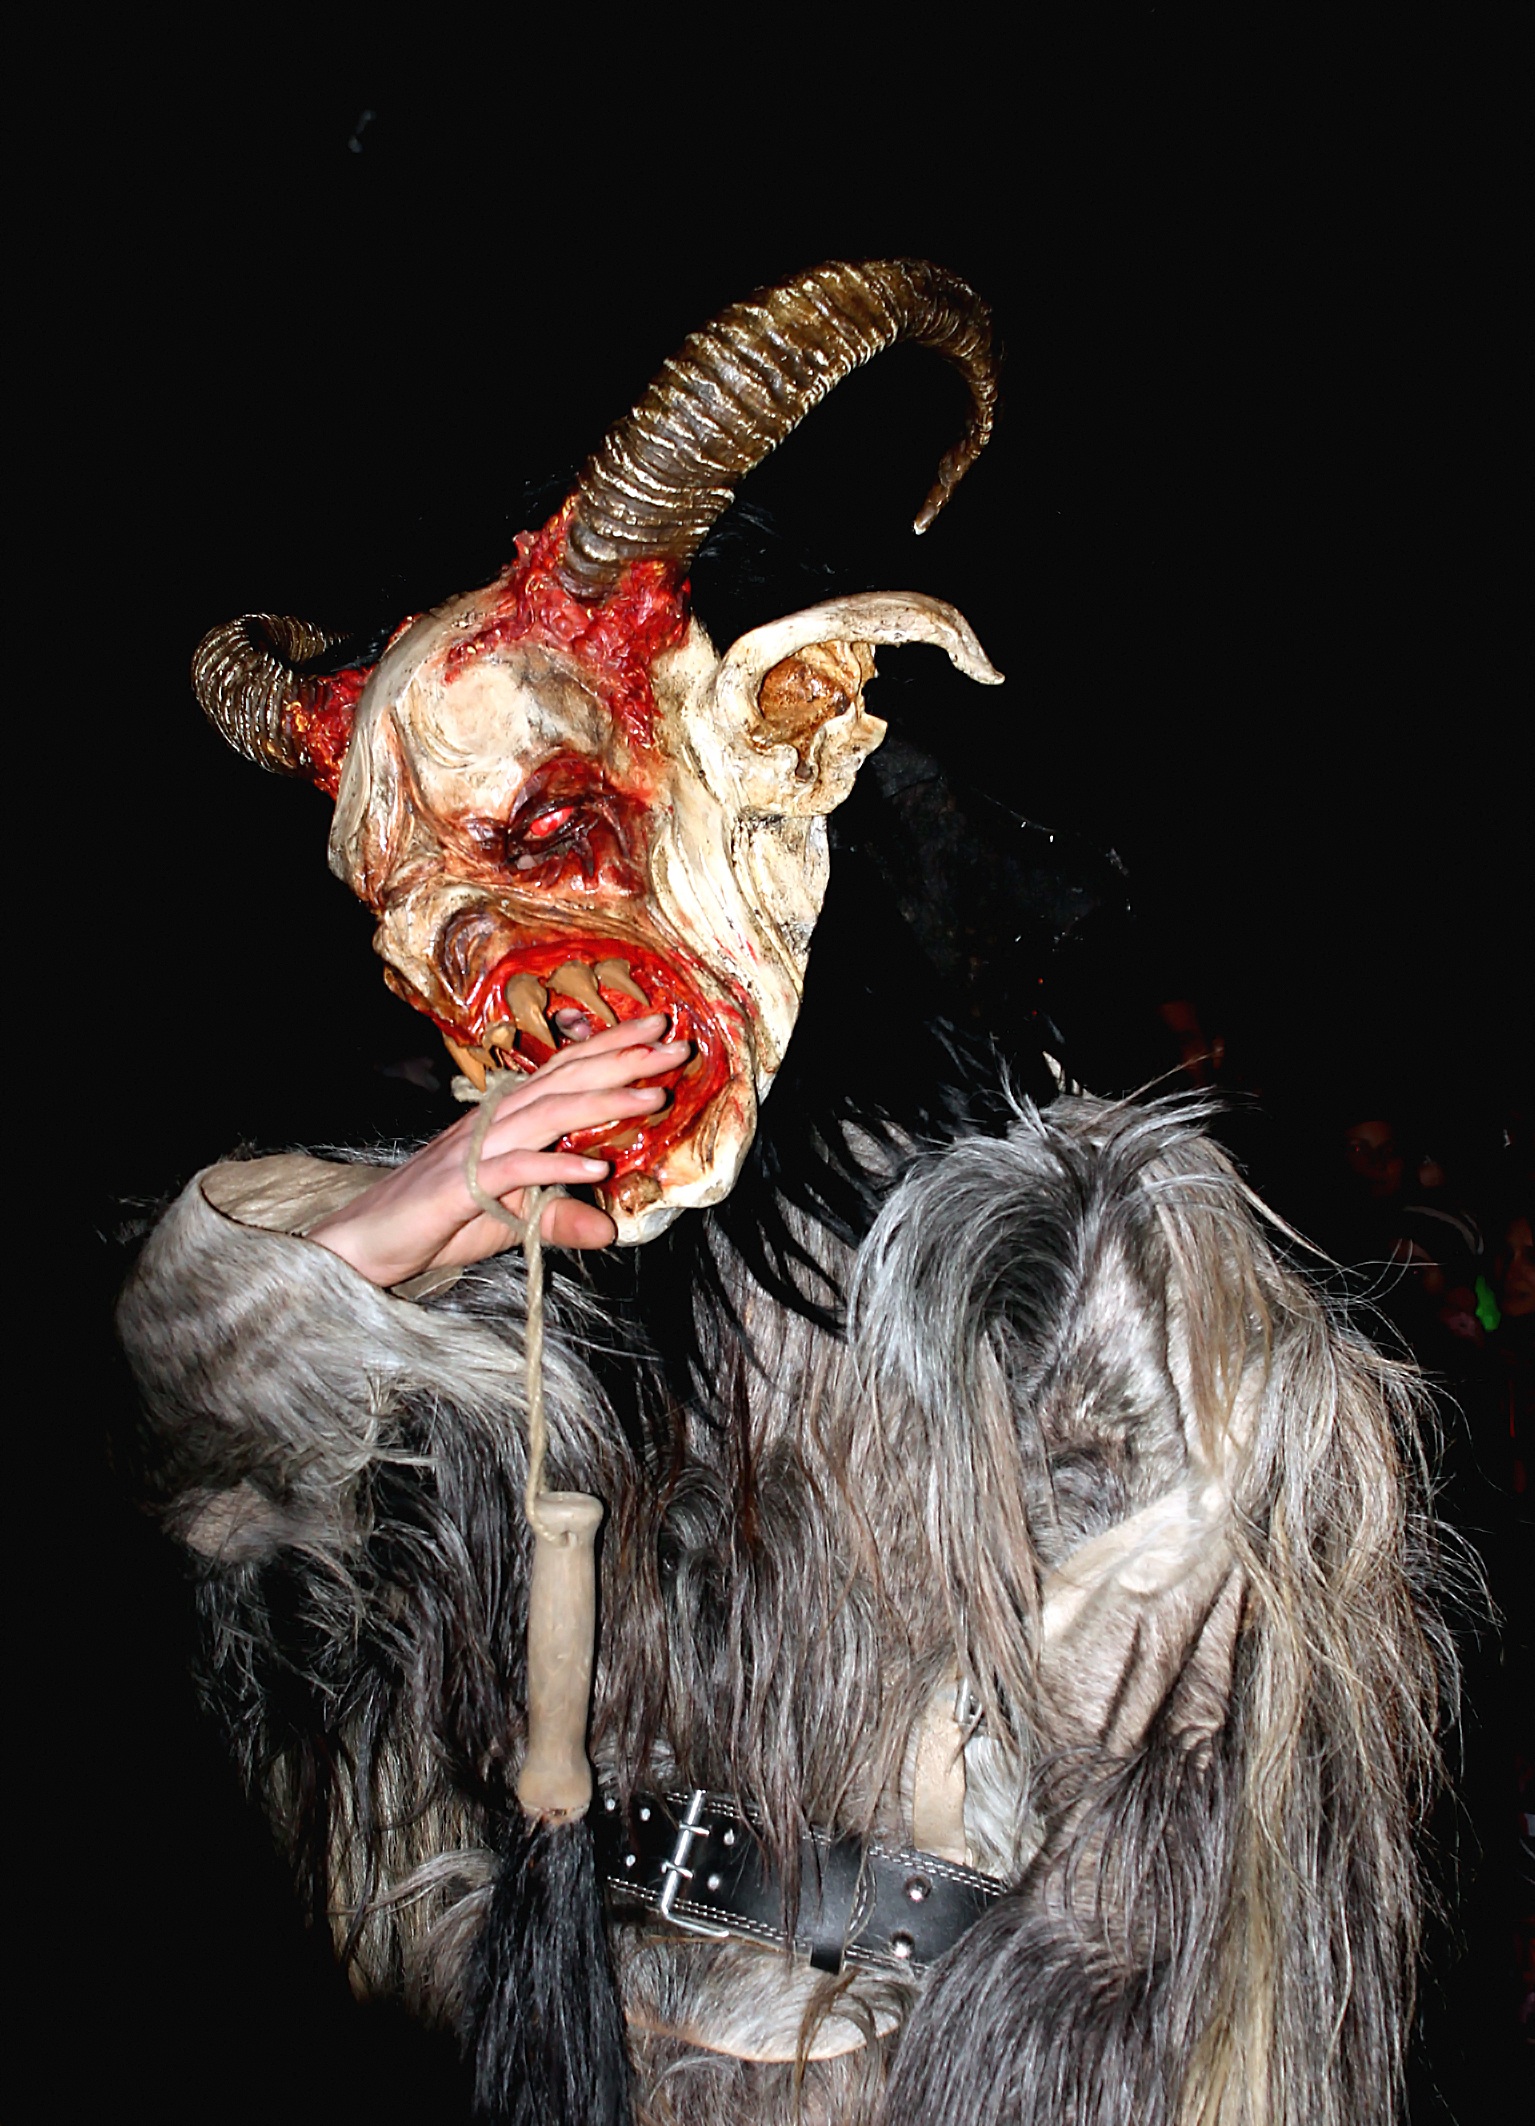
fur, carnival, fear, mask, monster, horror, teeth, devil, costume, anxiety, terrible, the cruel